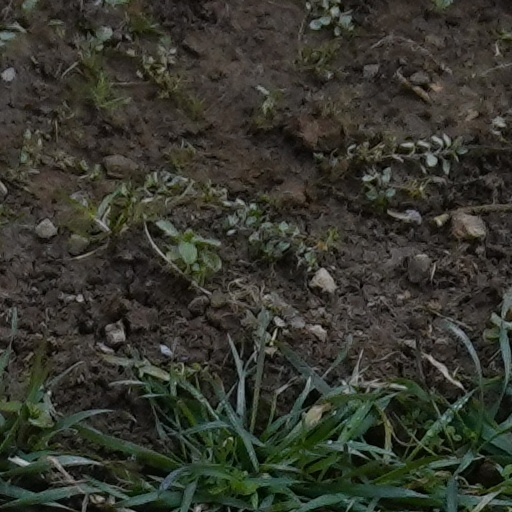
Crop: wheat